Balochistan cricket team

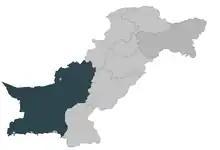
Balochistan Cricket Association comprises Dera Murad Jamali and Quetta

In 2019, domestic cricket in Pakistan was reorganised into six regional teams (on provincial lines). A three tier bottom-up system is in operation with the Tier 1 teams participating in the Quaid-e-Azam Trophy (First Class), Pakistan Cup (List A) and National T20 Cup (Regional T20). The Tier 2 teams participate in the City Cricket Association Tournament whilst the Tier 3 teams participate in various local tournaments as both tiers feed players to the Tier 1 team.